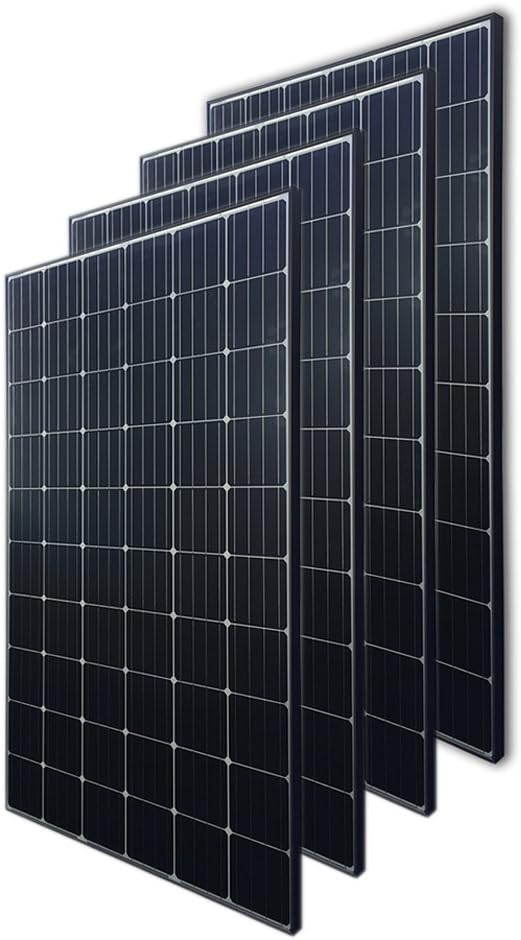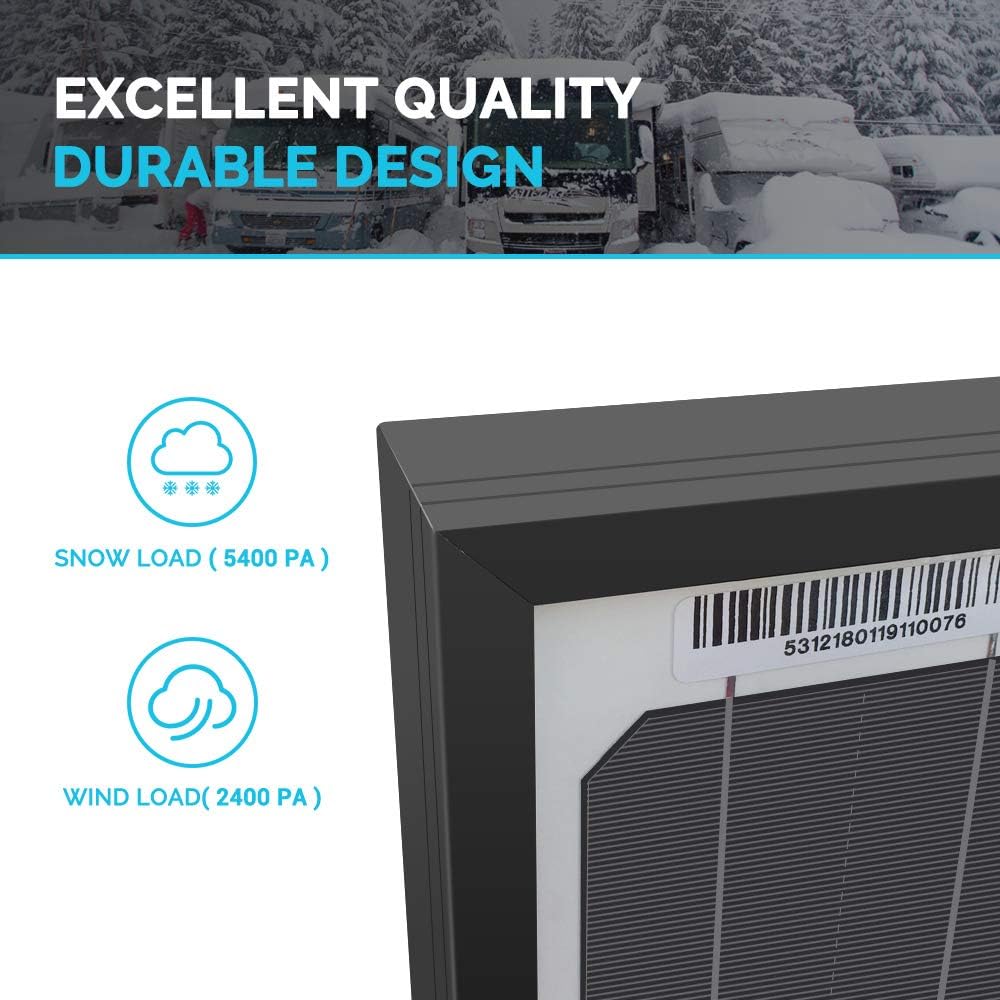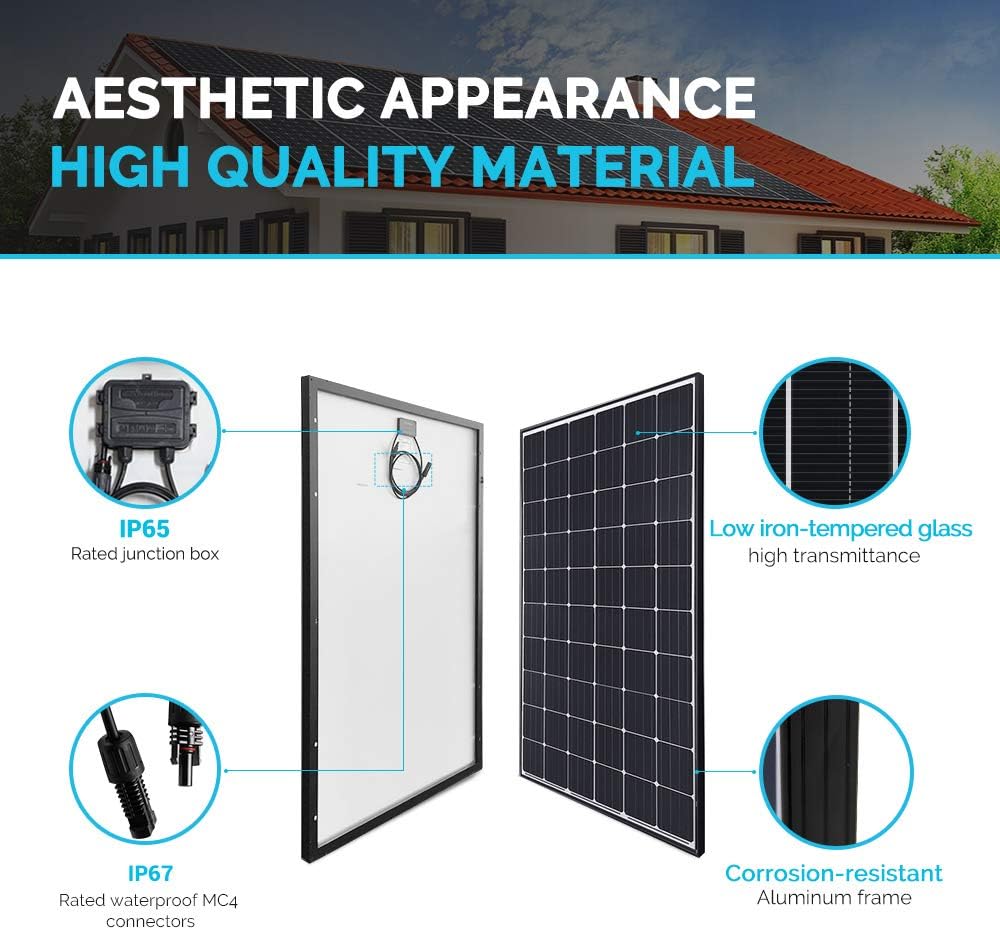
Renogy 4pcs, 300 Watt 24 Volt Monocrystalline Panel 1200W Grid Large Solar System Residential Commercial House Cabin Sheds Rooftop, 300W
Category: Amazon Home
Adding a Renogy 300 Watt 24 Volt black frame Monocrystalline Solar Panel to a home or commercial building is the first step in converting the structure from being energy-dependent to energy producing. Primarily used for residential and commercial purposes, rooftop solar power systems are the perfect way to decrease an electric bill. Also great for large off-grid systems, the 300W Monocrystalline Panel can be used in multi-panel solar arrays for cabins and sheds. The included PERC solar cells are efficient and help make the panel smaller and lighter. Compared to a regular 72 cell 300 watt panel this panel is 15-20% shorter and lighter. Complete a large scale project with 300W solar panels, perfect for on-grid or off-grid projects. Specifications Maximum Power at STC: 300W Maximum System Voltage: 1000VDCOptimum Operating Voltage (Vmp): 32.25V Open Circuit Voltage (Voc): 39.82VOptimum Operating Current (Imp): 9.33A Short-Circuit Current (Isc): 9.78A One Piece Dimensions: 64.96 x 39.25 x 1.57 inchOne Piece Weight: 42.8 lbs
Features: 【Reliable】EL tested solar modules; no hot-spot heating guaranteed. Authorized UL 1703 photovoltaic modules and panels. PERC Solar Cells, Black frame solar panel | 【Durable】Capable of withstanding high winds, up to 2400 Pa, and snow loads of 5400 Pa. Corrosion-resistant aluminum frame for extended outdoor use. Anti-reflective, high transparency, low iron-tempered glass with enhanced stiffness and impact resistance. IP67 rated junction box provides complete protection against environmental particles and low-pressure water jets | 【Versatile】Can be used for many different applications, even work sheds, garages, or camps. Ideal for residential and commercial rooftop systems. Ground mount compatible. Compatible with on-grid and off-grid inverters | 【Warranty Information】25-year power output warranty: 5 year/95% efficiency rate, 10 year/90% efficiency rate, 25-year/80% efficiency rate. 10-year material and workmanship warranty | 【Package Includes】4 Pieces Renogy 300 Watts Monocrystalline Solar panel